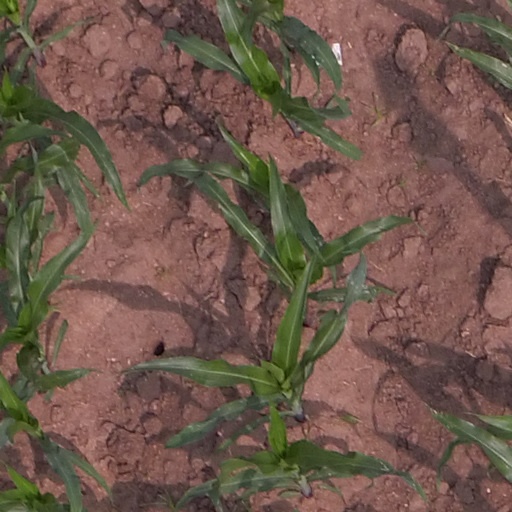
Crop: maize; corn